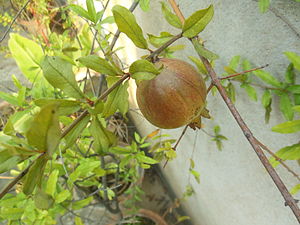
Granatæble
umodent granatæble
Granatæble Punica granatum er en frugtbærende træagtig busk, der bliver omkring 5-8 meter høj. Forskerne hælder til den opfattelse, at planten stammer fra Iran eller Afghanistan, hvor der findes ekstra mange sorter omkring Kabul-floden. Men den har vokset i middelhavslandene i årtusinder, så dens egentlige oprindelse er usikker.